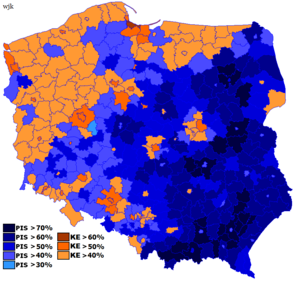
Les élections européennes de 2019 en Pologne se déroulent le 26 mai.